List of birds of Ireland

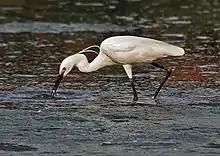
Little egret, first bred in 1997 and is increasingly common.

Order: PelecaniformesFamily: Threskiornithidae